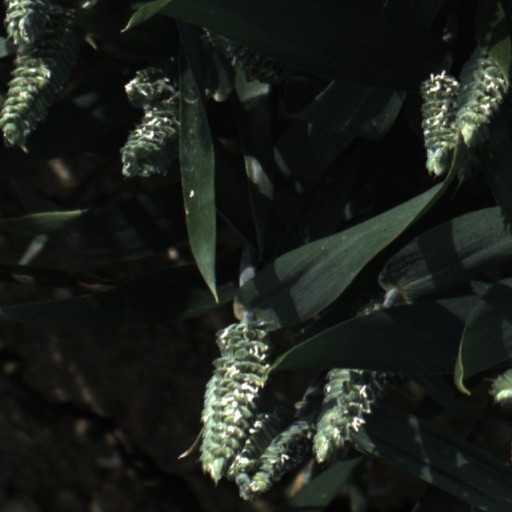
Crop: wheat